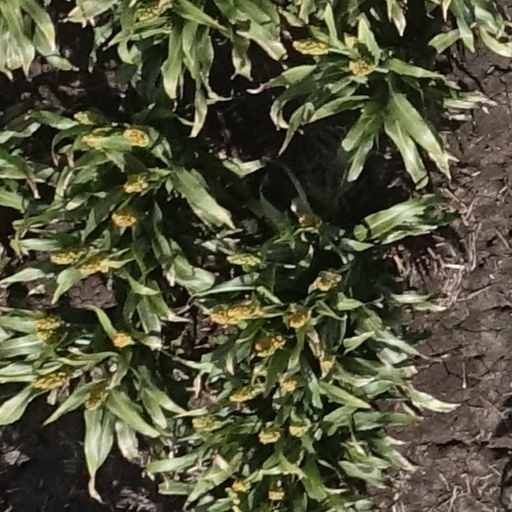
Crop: sorghum